Metalworking

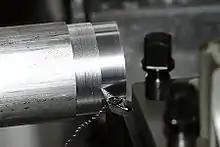
A lathe cutting material from a workpiece

Turning is a metal cutting process for producing a cylindrical surface with a single point tool. The workpiece is rotated on a spindle and the cutting tool is fed into it radially, axially or both. Producing surfaces perpendicular to the workpiece axis is called facing. Producing surfaces using both radial and axial feeds is called profiling.